Madonna and Child with Two Donors (van Dyck)

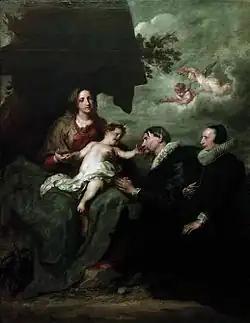
"Madonna and Child with Two Donors" (1630) by Anthony van Dyck

Madonna and Child with Two Donors or The Madonna of the Two Donors is a 1630 painting by Anthony van Dyck, now in the Louvre, in Paris.